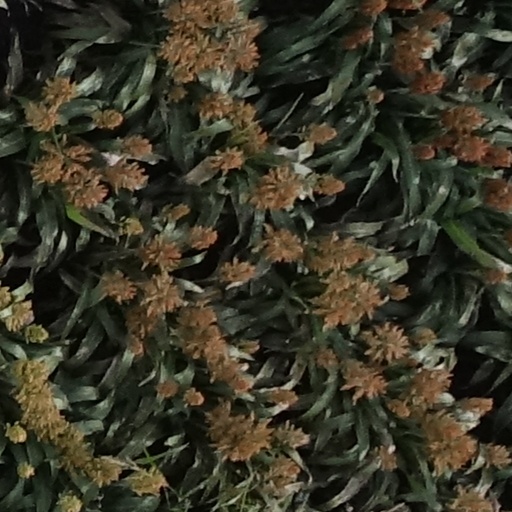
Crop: sorghum